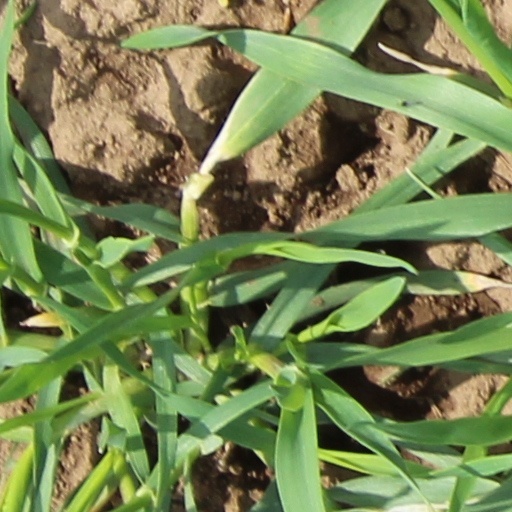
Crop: wheat